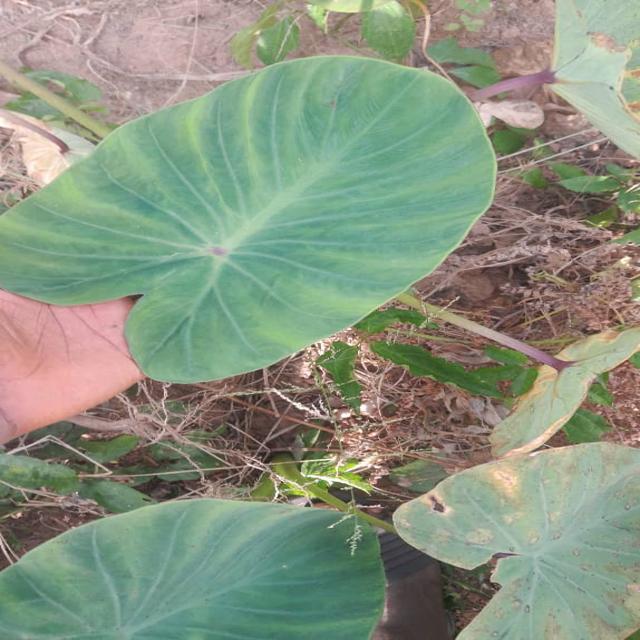
Label: Healthy